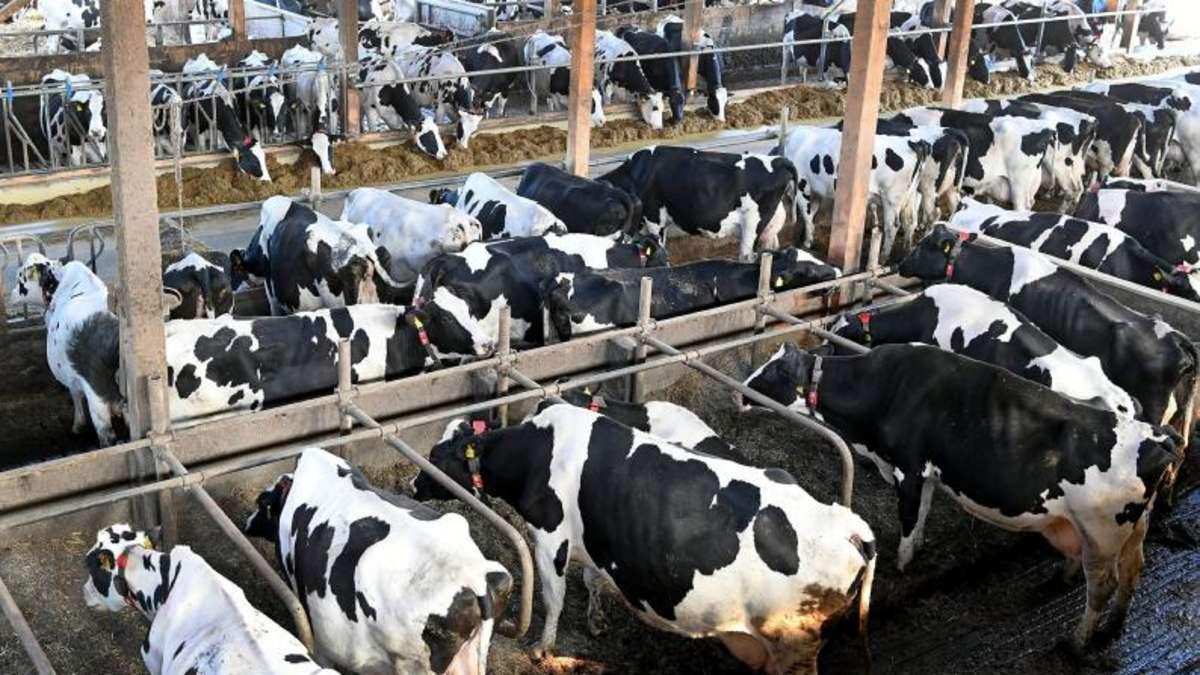
Eneo kubwa linalotumika kufugia ng'ombe wa kisasa lililogawanywa katika vyumba vidogo kwa kutumia nondo za chuma; vyakula vilivyowekwa kwa ajili ya kuliwa, mifugo hii hutusaidia kupata nyama na maziwa yanayoweza kupelekwa kiwandani kwa ajili ya kutengeneza bidhaa mbalimbali.